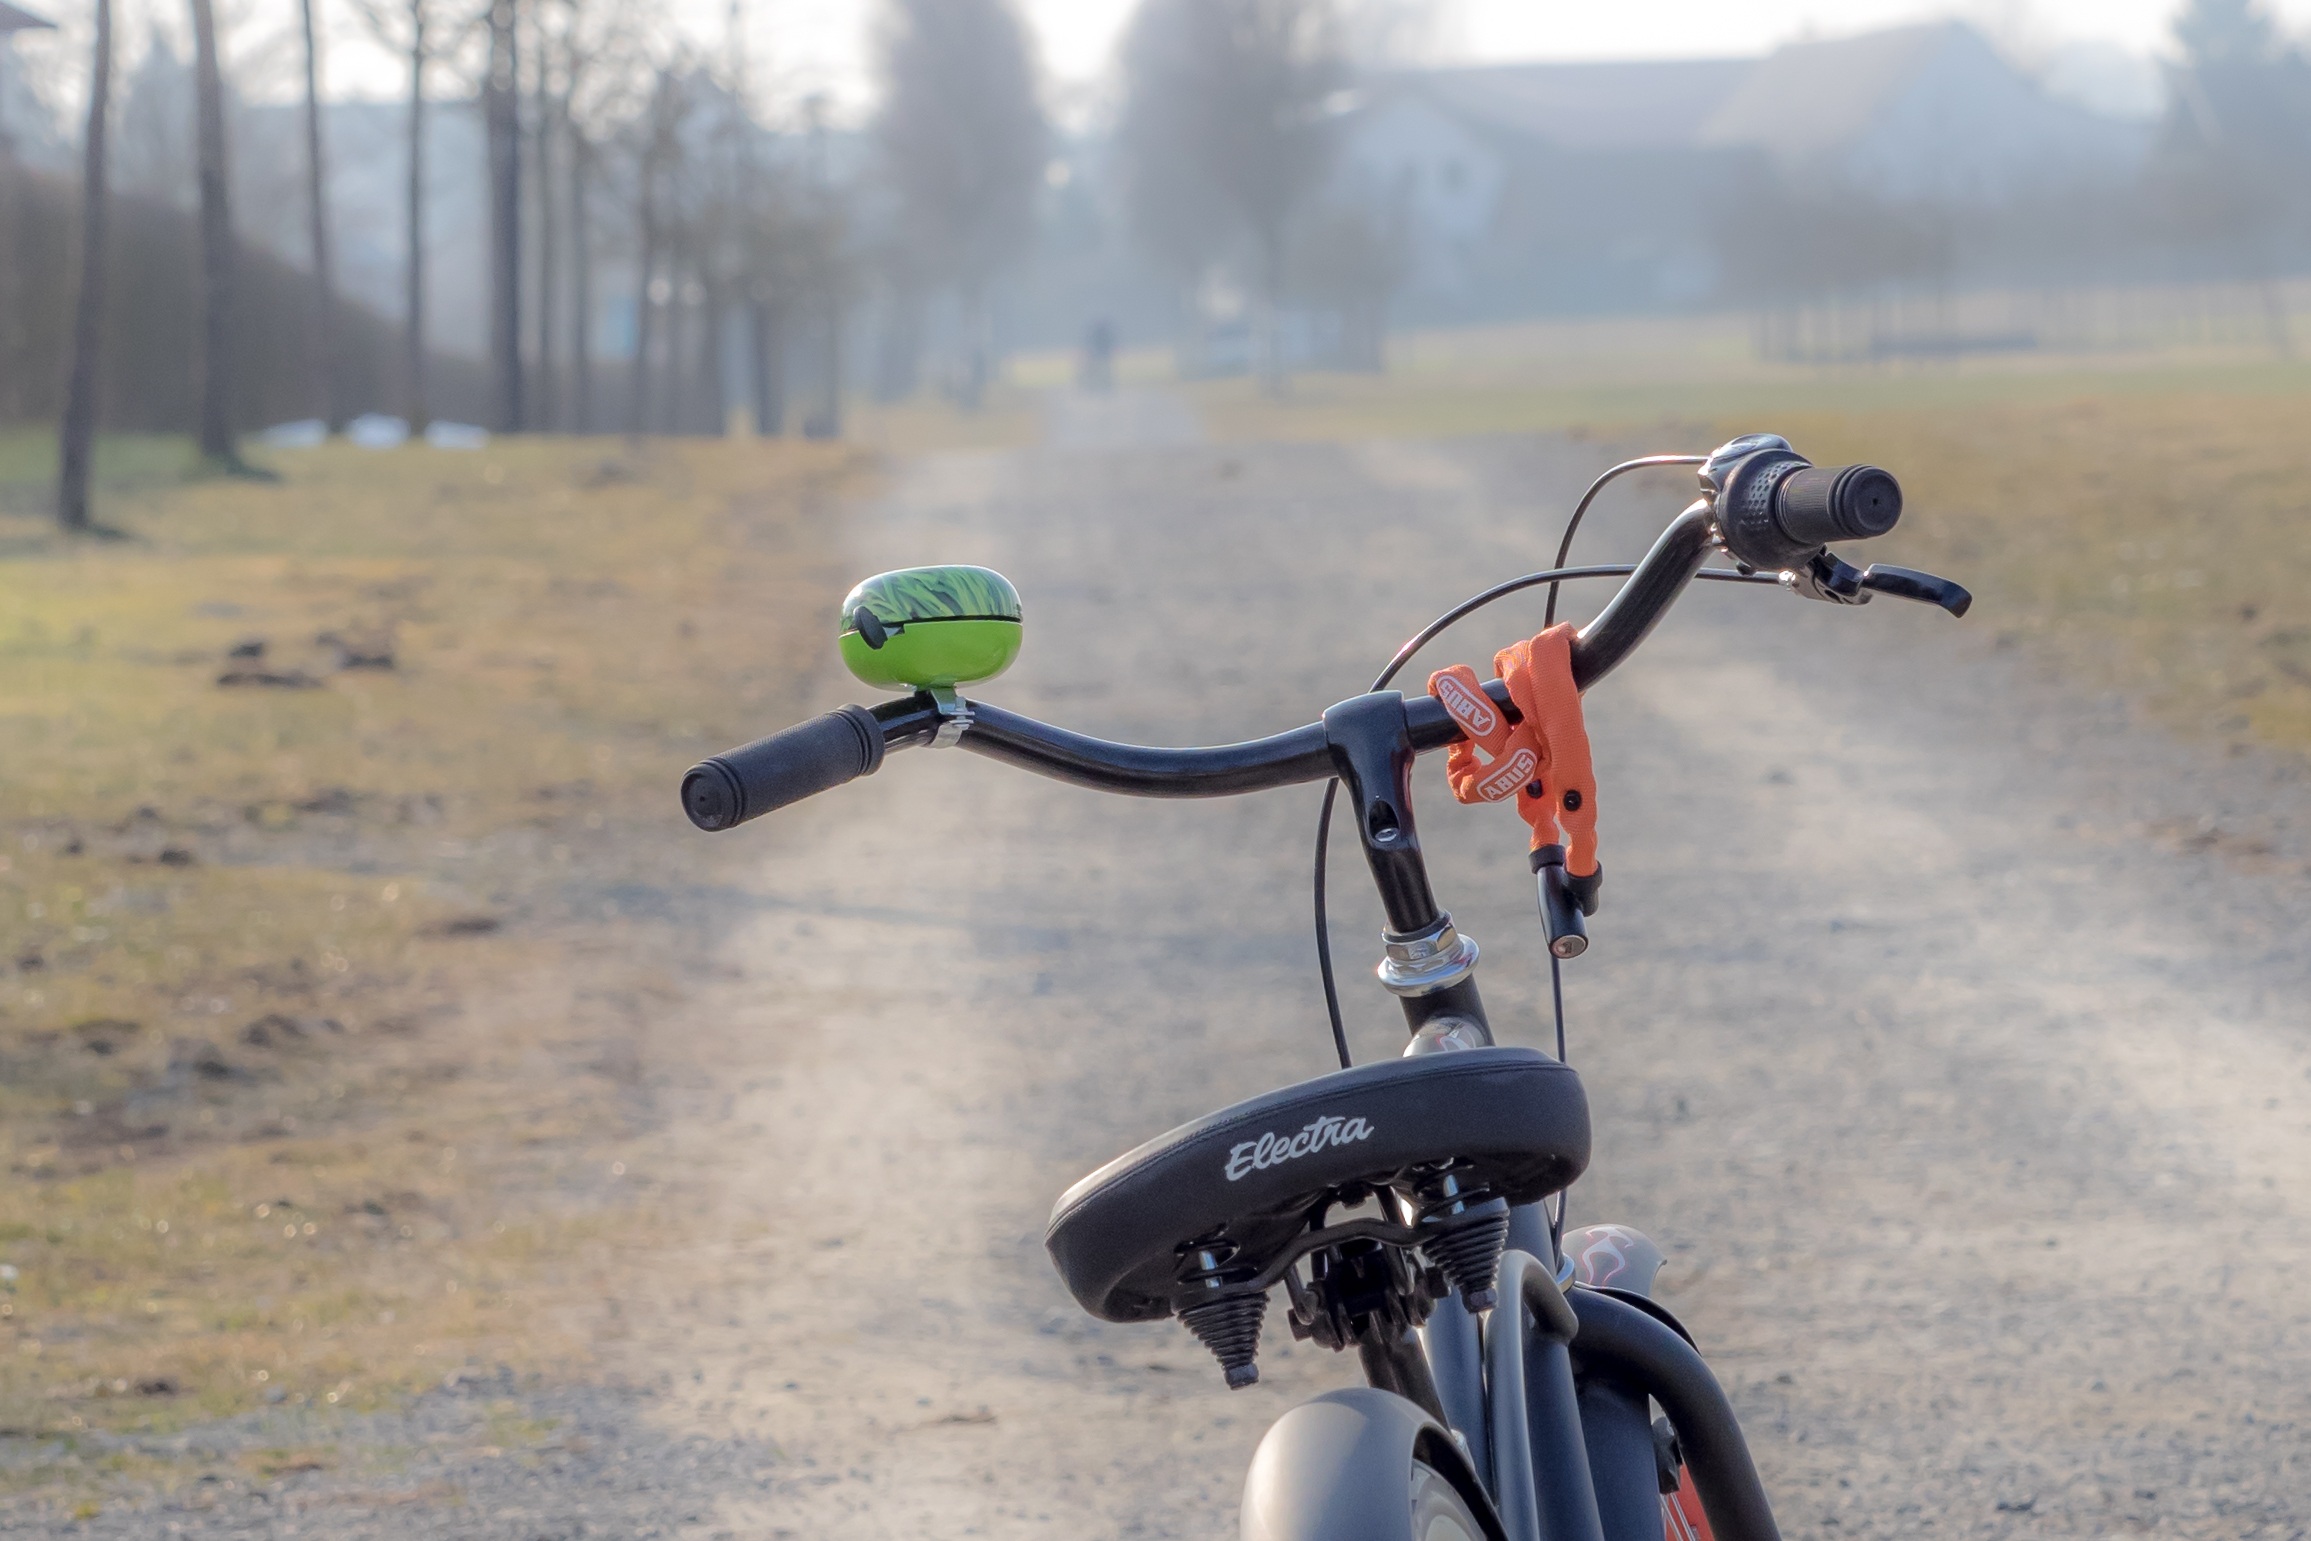
sport, bicycle, bike, parking, bell, direction, vehicle, motorcycle, gauge, moped, mountain bike, product, cycling, sporty, saddle, handlebars, away, freeride, touring bike, cycle sport, bicycle motocross, bmx bike